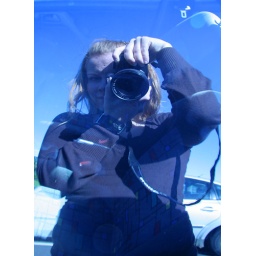
Sunny day in September and my reflection on my car window